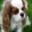
Label: dog